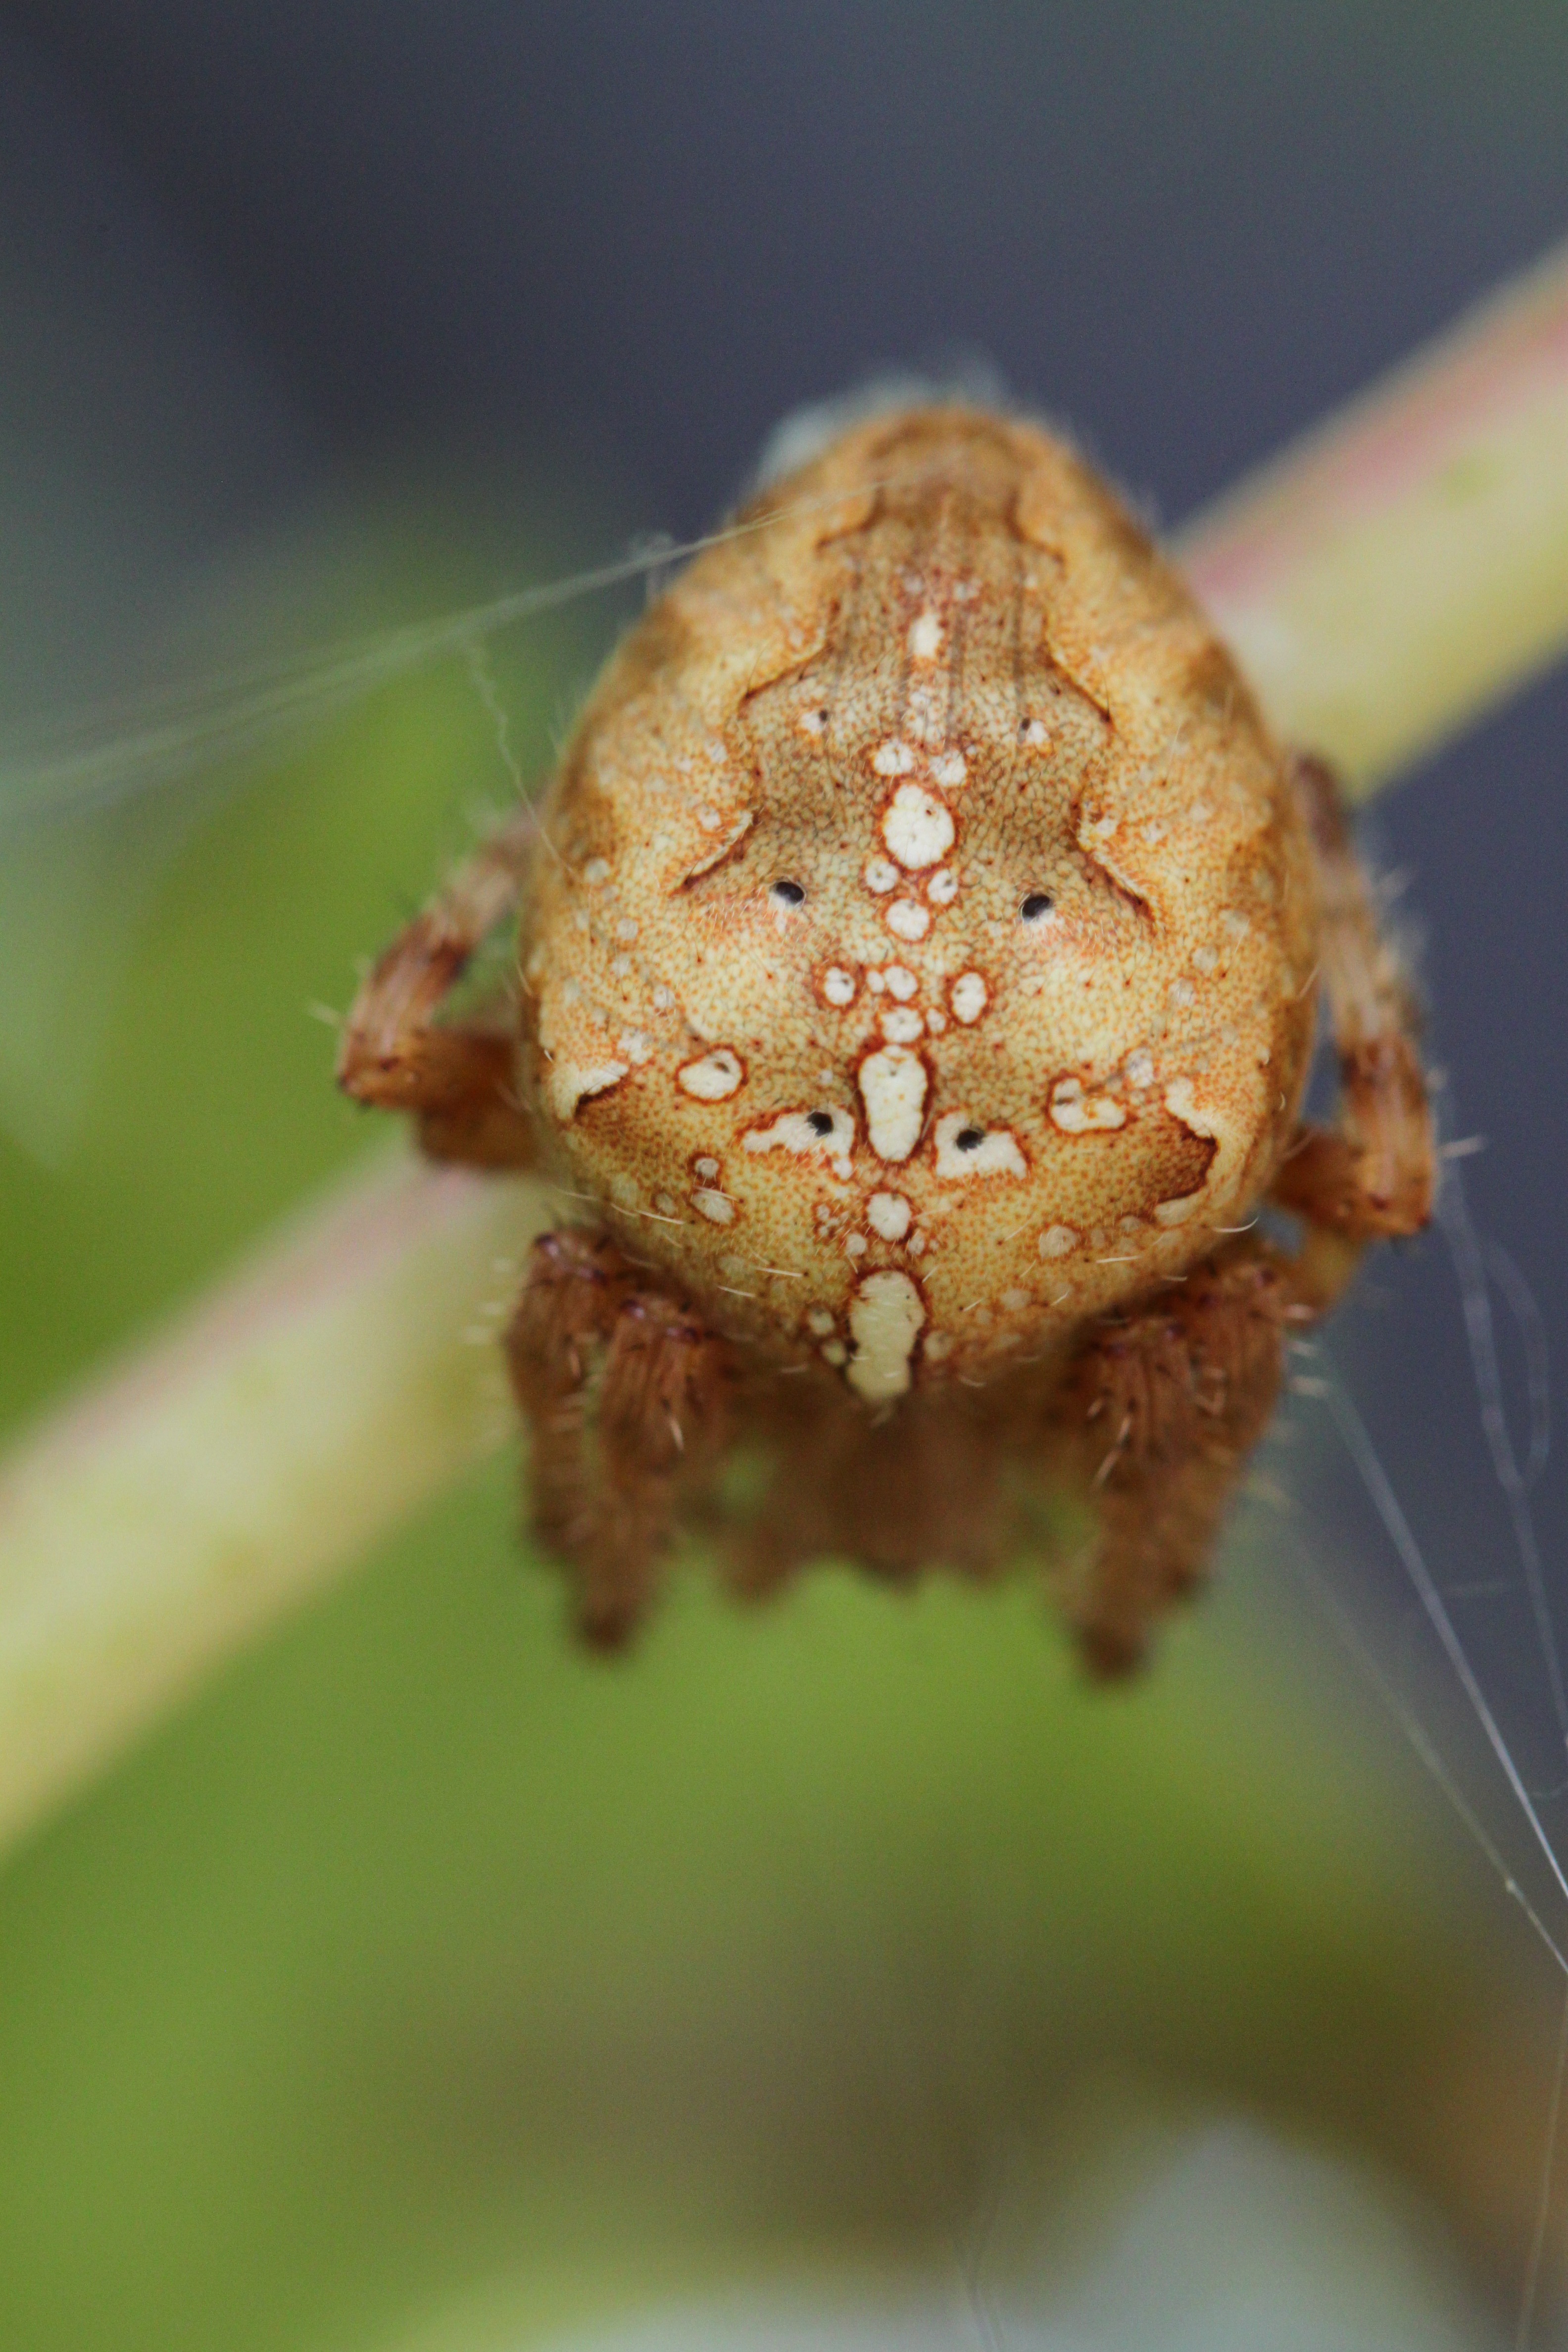
nature, photography, leaf, flower, animal, waiting, insect, macro, moth, garden, close, fauna, invertebrate, close up, spider, animals, lurking, arachnid, body, thick, spin, animal world, arachnids, macro photography, arthropod, insect macro, european garden spider, araneus, spider macro, silk thread, persepktive, waiting off, lauer position, plant stem, orb weaver spider, spider body, arachnaophobie